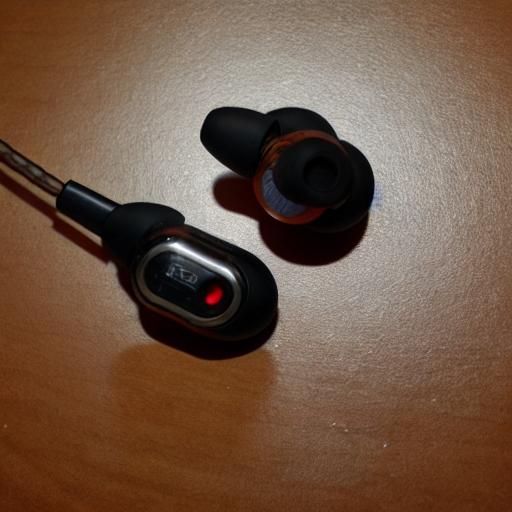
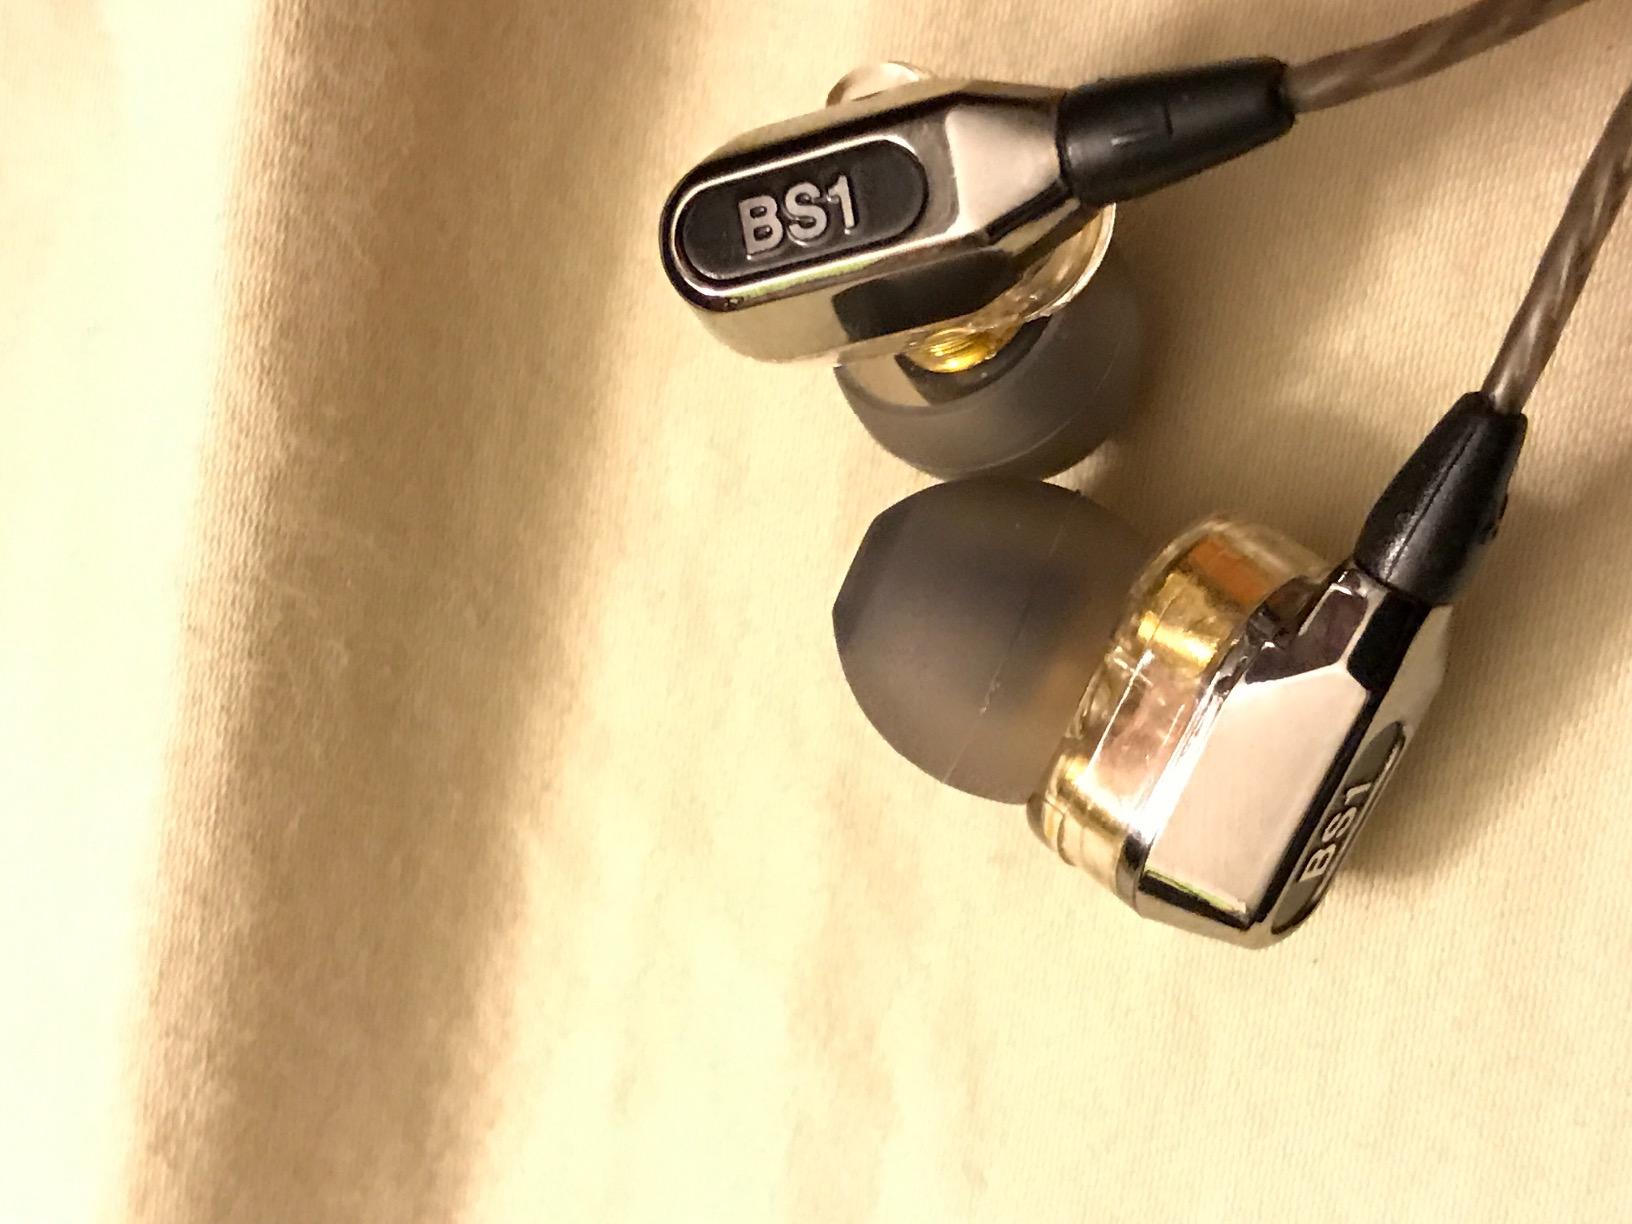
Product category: headphones
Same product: no